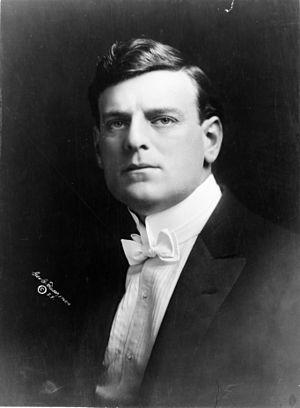
Max Aaronson, connu sous le nom de scène Gilbert M. Anderson, surnommé Broncho Billy Anderson est un réalisateur, acteur, scénariste et producteur de cinéma américain.